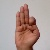
The image shows a hand gesture representing the letter 'F' in Indian Sign Language.